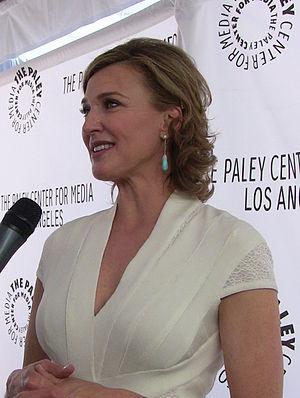
Brenda Strong est une actrice américaine, née le 25 mars 1960 à Brightwood.
Mary Alice Young est le nom d'un personnage fictif de la série télévisée Desperate Housewives, interprété par Brenda Strong. Narratrice du feuilleton, Mary Alice se suicide dès le pilote et commente désormais la vie de ses voisines et amies de Wisteria Lane, à l'aide d'une morale introduisant et concluant chaque épisode.
Desperate Housewives ou Beautés désespérées est un feuilleton télévisé américain en 180 épisodes de 42 minutes créé par Marc Cherry et diffusé entre le 3 octobre 2004 et le 13 mai 2012 sur le réseau ABC et en simultané au Canada sur le réseau CTV.